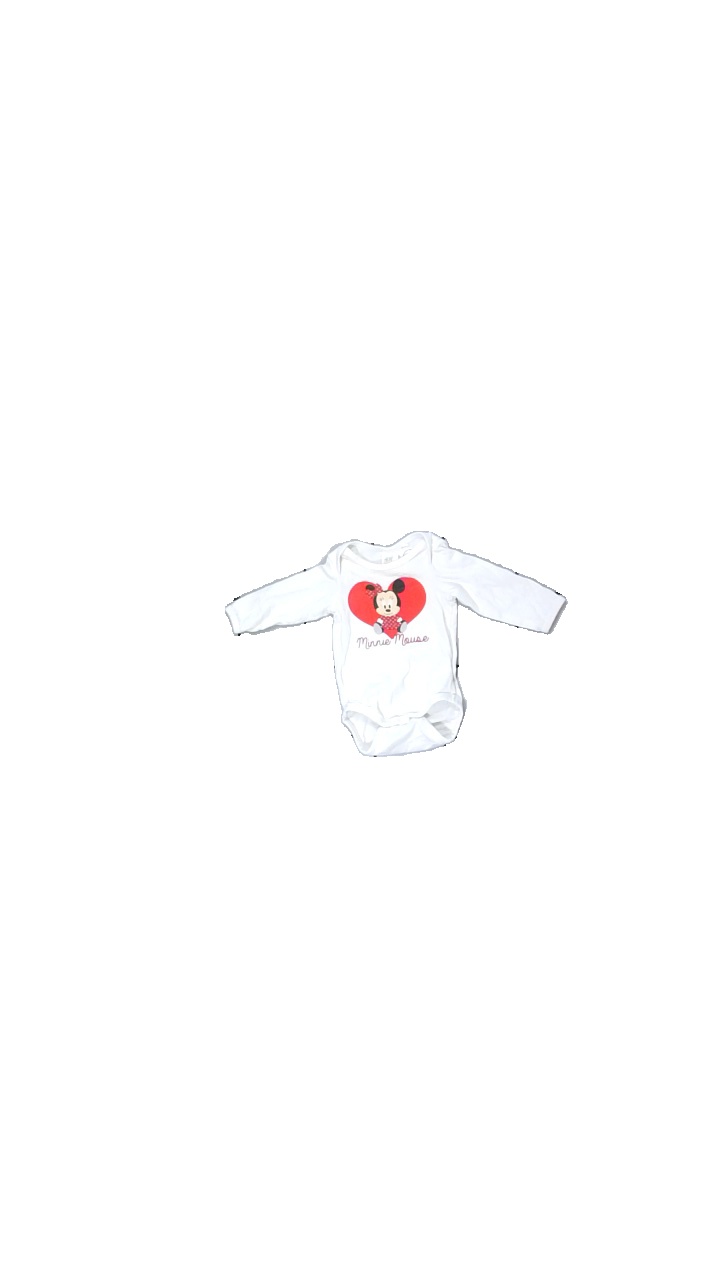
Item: Top (Children)
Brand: H&m
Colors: White, Red, Black, Multicolor
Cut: Regular, C-collar
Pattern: Other
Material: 100% cotton
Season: All
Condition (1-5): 3
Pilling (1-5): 5
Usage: Reuse
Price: <50